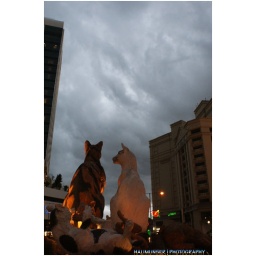
The CATS monument in city center . Looks like the cats are disussing about the weather